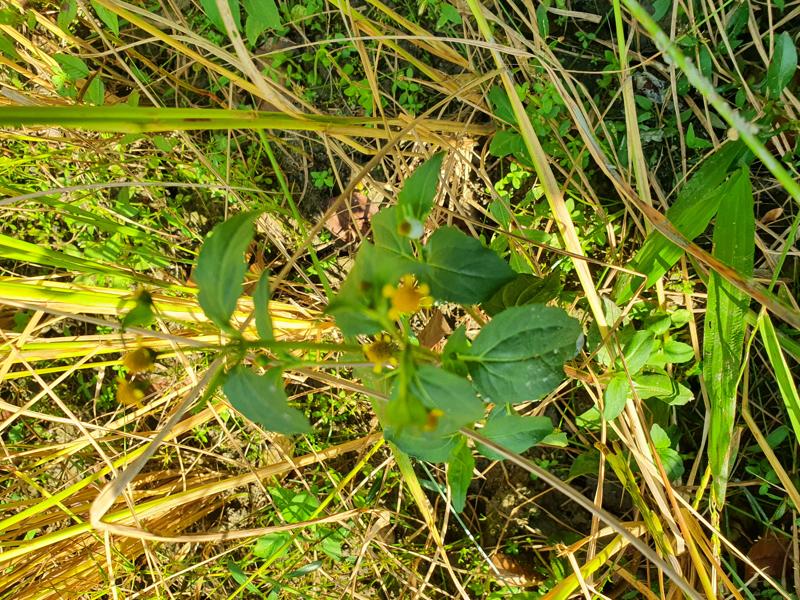
Weed species: Synedrella nodiflora